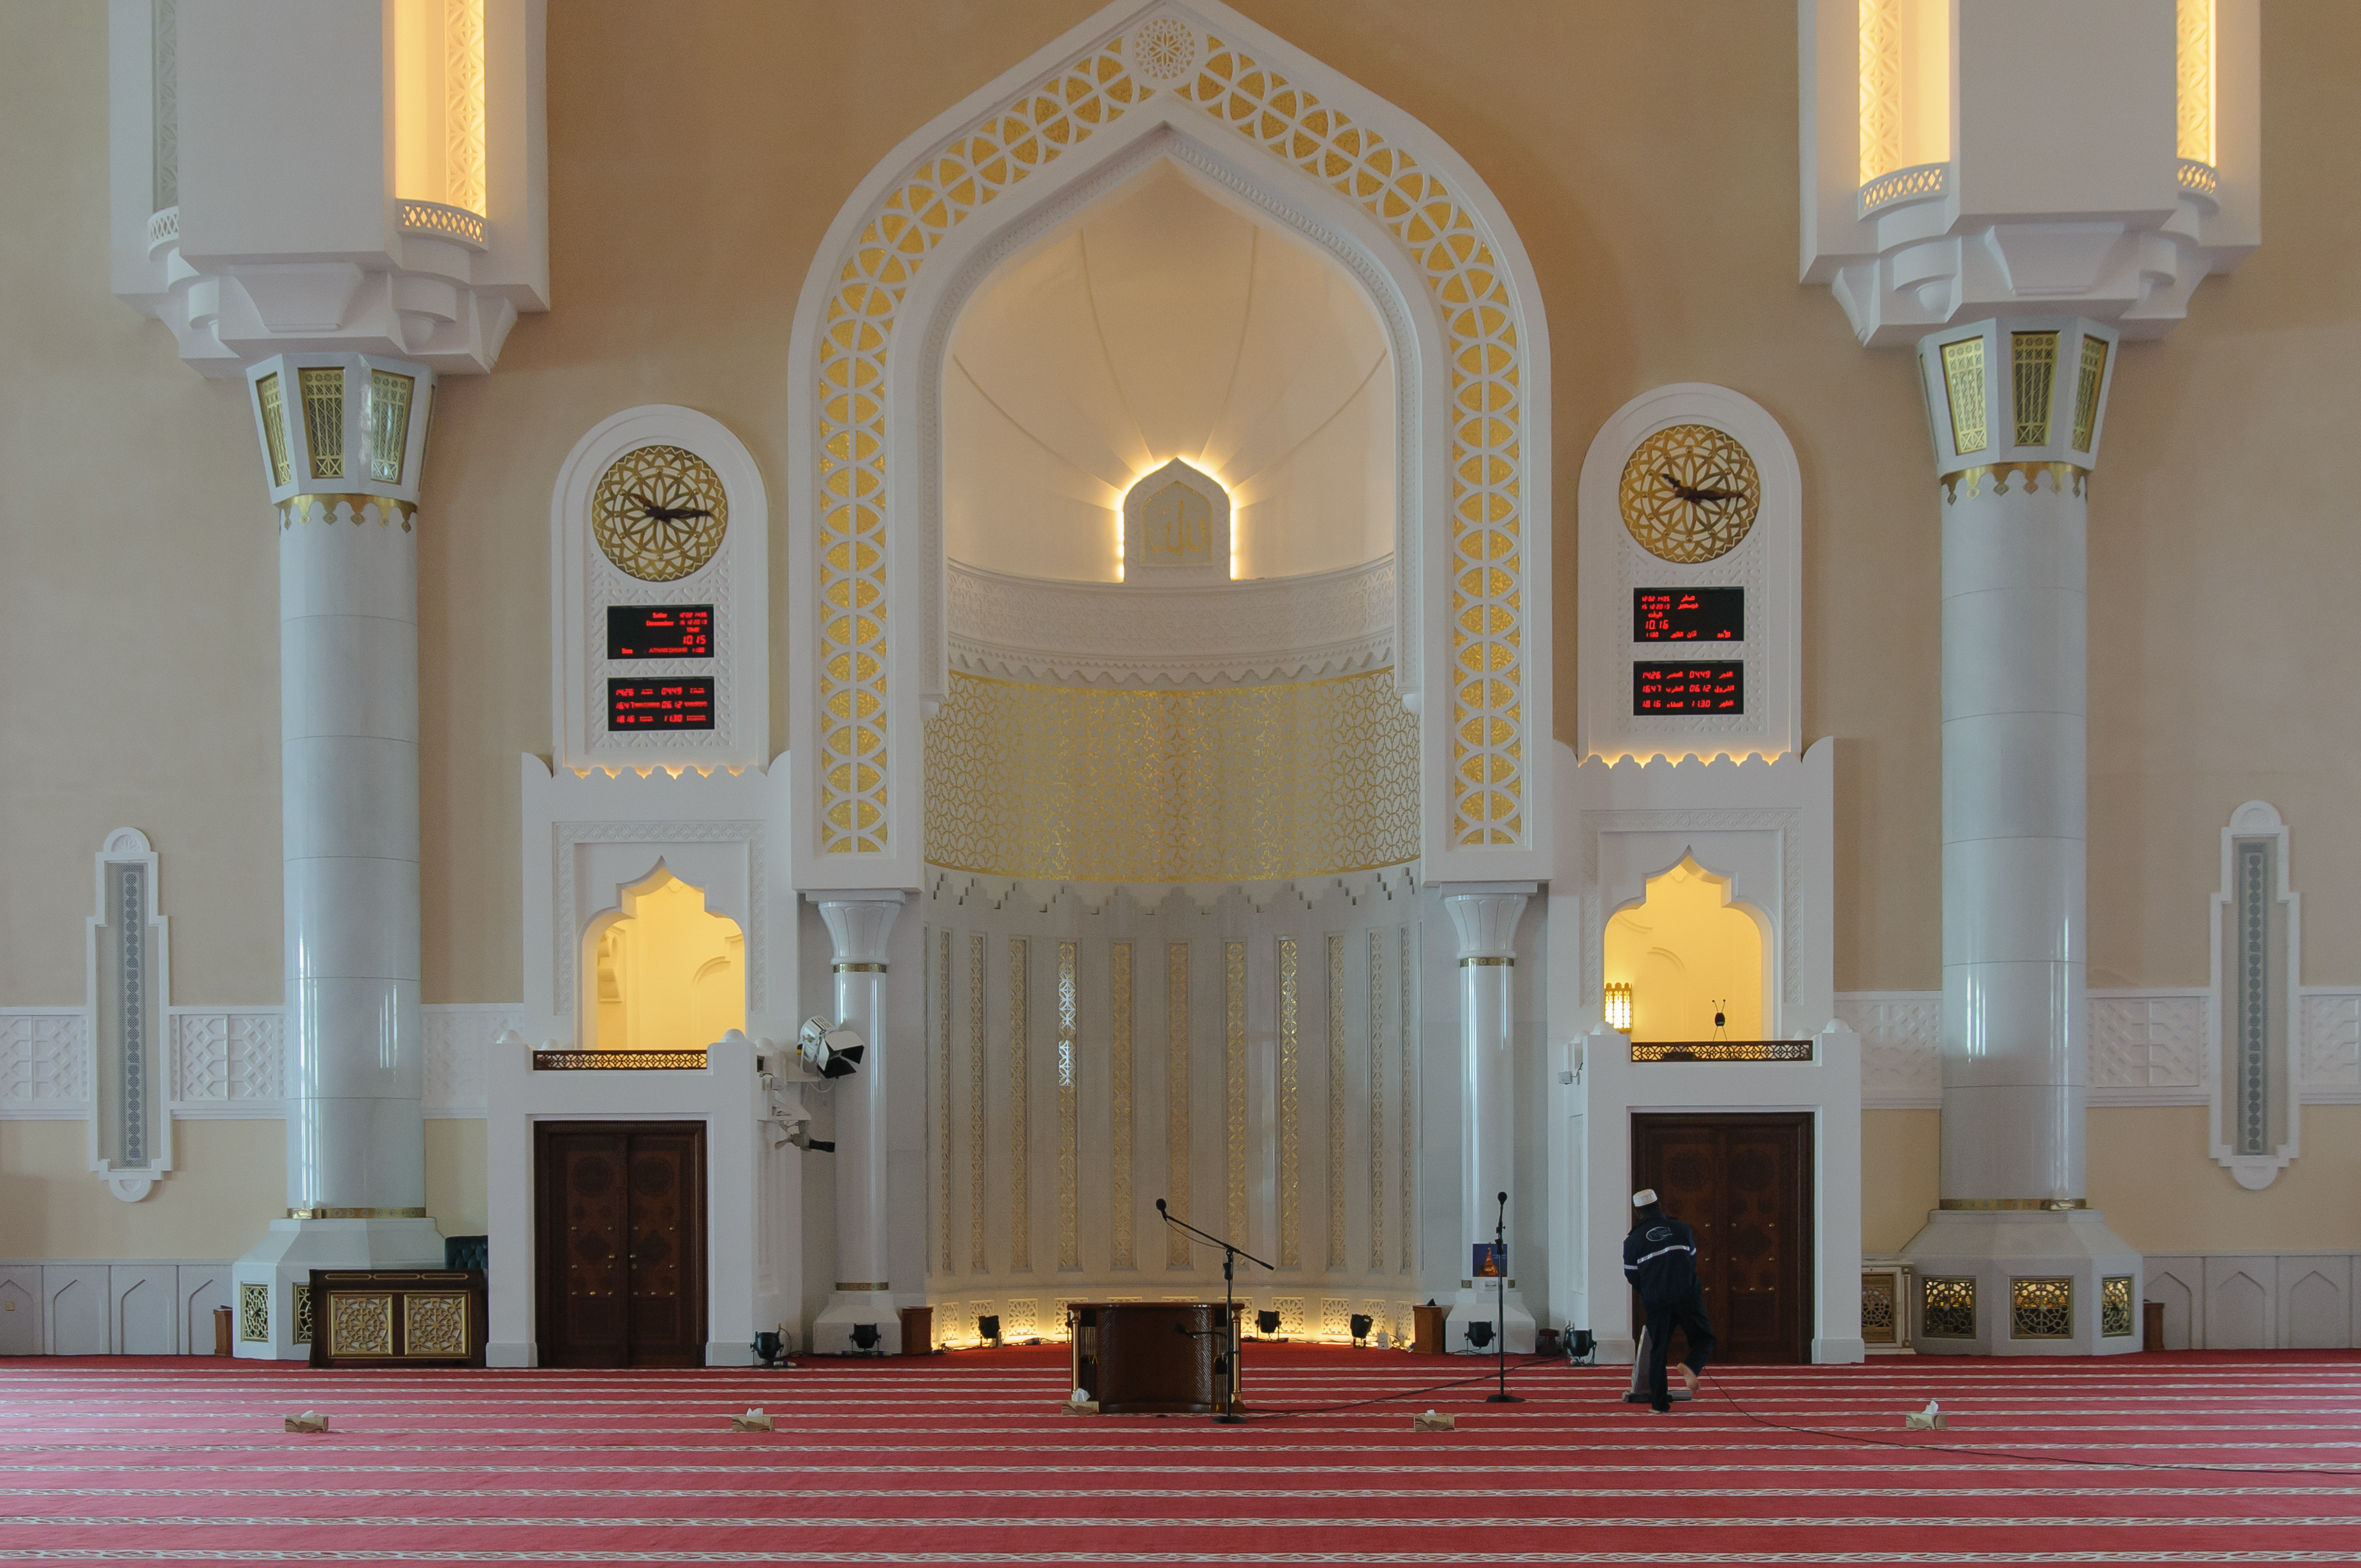
structure, building, palace, arch, column, hall, church, chapel, nikon, place of worship, interior design, altar, synagogue, doha, qatar, d300